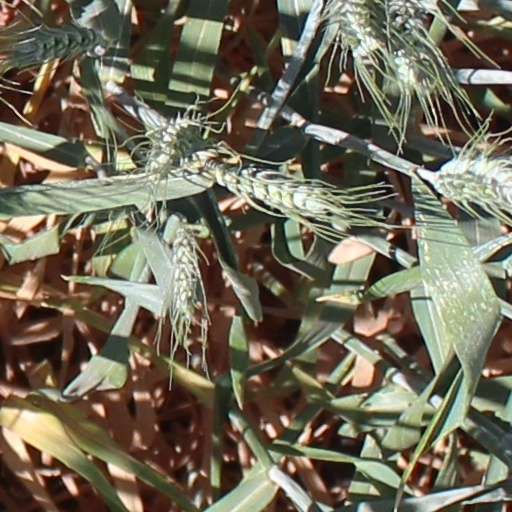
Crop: wheat